Victor J. Dowling

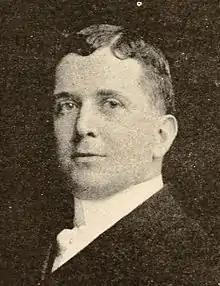
Victor J. Dowling (1903)

Victor James Dowling (July 20, 1866 – March 23, 1934) was an American lawyer and politician from New York.